La fille mal gardée

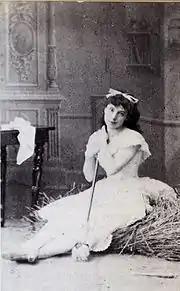
Virginia Zucchi as Lise in Marius Petipa and Lev Ivanov's revival of "La fille mal gardée", Saint Petersburg, 1885

The great Italian ballerina Virginia Zucchi toured Saint Petersburg in 1885, performing successfully in different works at various theatres throughout the Imperial capital. In August of that year Emperor Alexander III requested that the Imperial Theatre's director Ivan Vsevolozhsky invite Zucchi to perform with the Imperial Ballet. Zucchi agreed, and chose Paul Taglioni's 1864 version of "La fille mal gardée" to the music of Hertel for her début. The director Vsevolozhsky was required to pay an extremely high price to obtain Hertel's score from Berlin, while Zucchi herself commanded large fees plus a benefit performance in her contract.